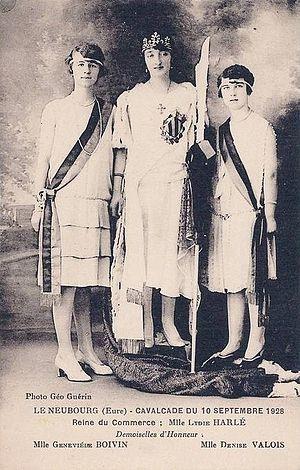
Le Neubourg (Eure)